Durham, North Carolina

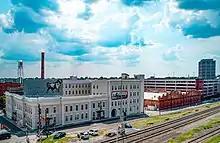

The rapid growth and prosperity of the Bull Durham Tobacco Company, and Washington Duke's W. Duke & Sons Tobacco Company, resulted in the rapid growth of the city of Durham. Throughout the Gilded Age and into the early twentieth century, Durham industrialists, including George Washington Watts, John Sprunt Hill, and Julian S. Carr, built large mansions such as Somerset Villa, Harwood Hall, the John Sprunt Hill House, and Greystone Manor. Washington Duke was a good businessman, but his sons were brilliant and established what amounted to a monopoly of the smoking and chewing tobacco business in the United States by 1900. In the early 1910s, the Federal Government forced a breakup of the Duke's business under the antitrust laws. The Dukes retained what became known as American Tobacco, a major corporation in its own right, with manufacturing based in Durham. American Tobacco's ubiquitous advertisements on radio shows beginning in the 1930s and television shows up to 1970 was the nation's image of Durham until Duke University supplanted it in the late 20th century.